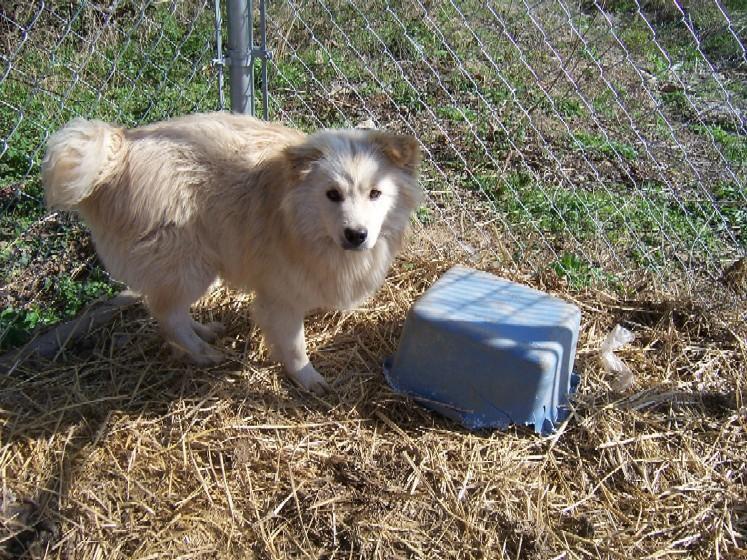
Samoyed